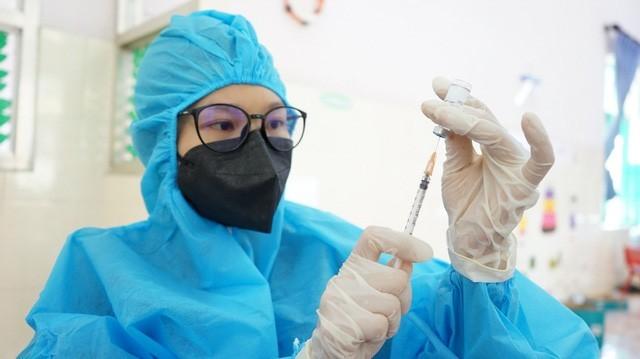
một người đang cầm trên tay một bơm kim tiêm và một lọ thuốc